Bayaning 3rd World

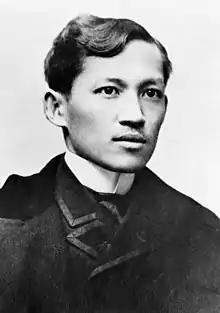
Director Mike de Leon and screenwriter Clodualdo del Mundo Jr. were interested in creating a film about Jose Rizal (pictured above) that was different from previous films.

In 1996, Mike de Leon and frequent collaborator Clodualdo del Mundo Jr. were in talks with GMA Pictures, then called Cinemax, to work on a film on the life of José Rizal, to be played by Aga Muhlach. Both the director and star left the project during the pre-production stage. GMA Pictures eventually got director Marilou Diaz-Abaya to make the 1998 biopic "José Rizal" starring Cesar Montano. Nevertheless, according to del Mundo, both he and de Leon were still interested in pursuing a Rizal related film project, although one conceptually different from the original proposal.